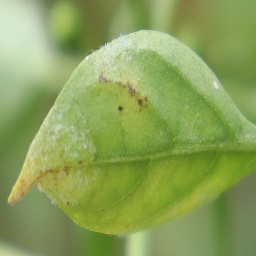
Label: powdery mildew